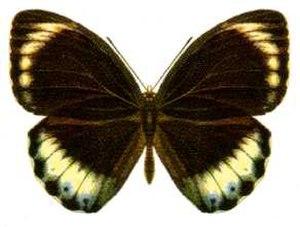
Le genre Elymnias regroupe des papillons de la famille des Nymphalidae, de la sous-famille des Satyrinae.